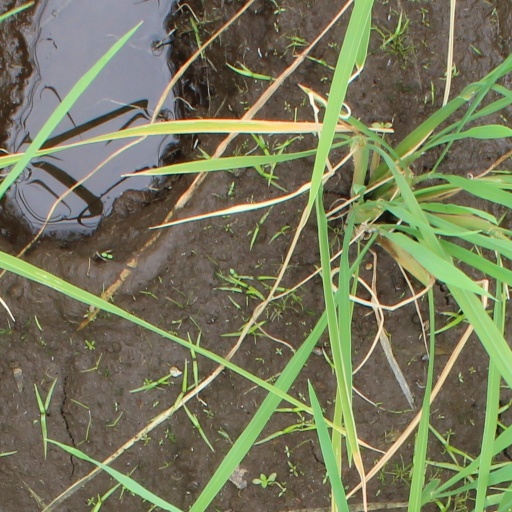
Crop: rice